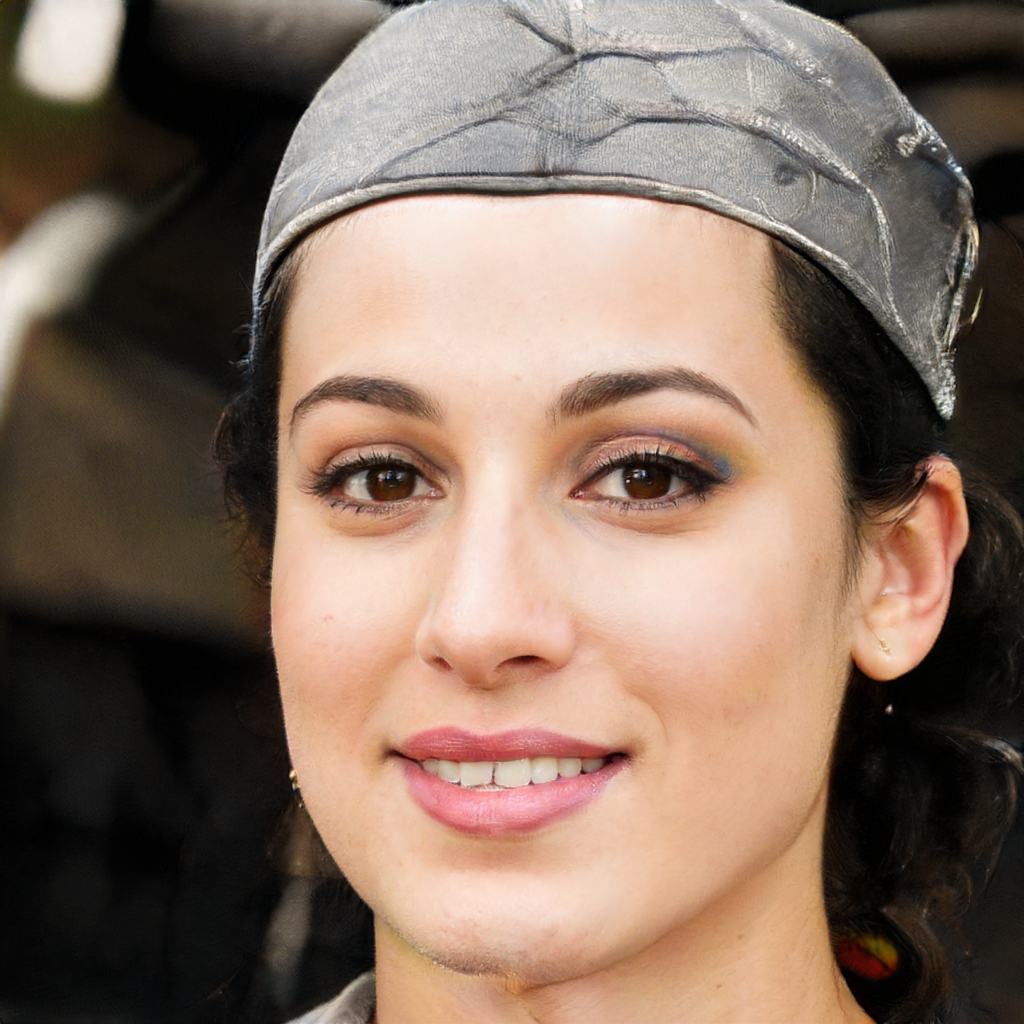
Label: Colored